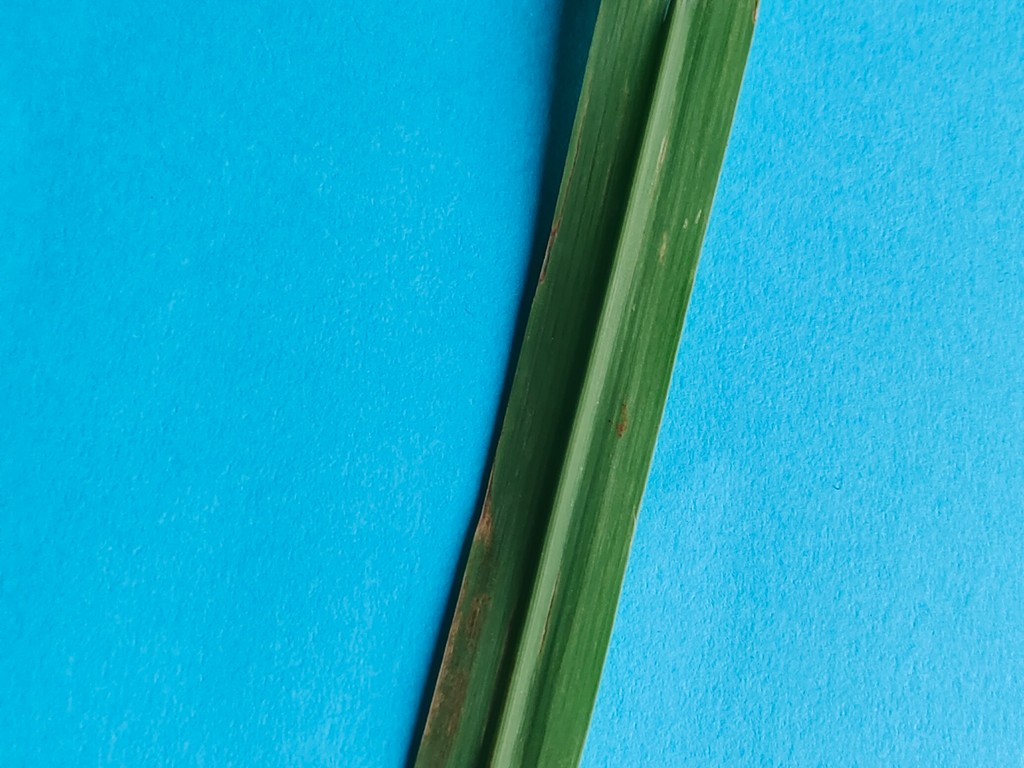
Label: Unhealthy